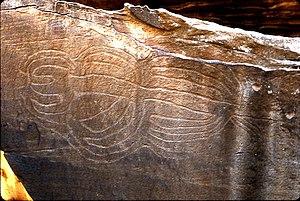
Les gravures rupestres de la région d'El-Bayadh sont des gravures préhistoriques d'âge néolithique du Sud-oranais. Au long de l'Atlas saharien elles font suite à celles, à l'ouest, des régions de Figuig puis d'Ain Sefra et précèdent celles, à l'est, des régions d'Aflou et de Tiaret. Des gravures comparables ont été décrites, plus à l'est encore autour de Djelfa et dans le constantinois.